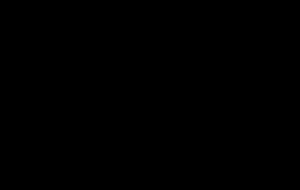
Le modi est une écriture alphasyllabaire indienne développée au XIIIᵉ siècle par Hemadpant. Il était utilisé pour écrire le marathi jusqu’au XIXᵉ siècle, lorsque le devanagari a été officiellement adopté comme système d’écriture. D’autres langues comme l’ourdou, le kannada, le goudjarati, l’hindi et le tamoul ont aussi été écrites avec le modi.